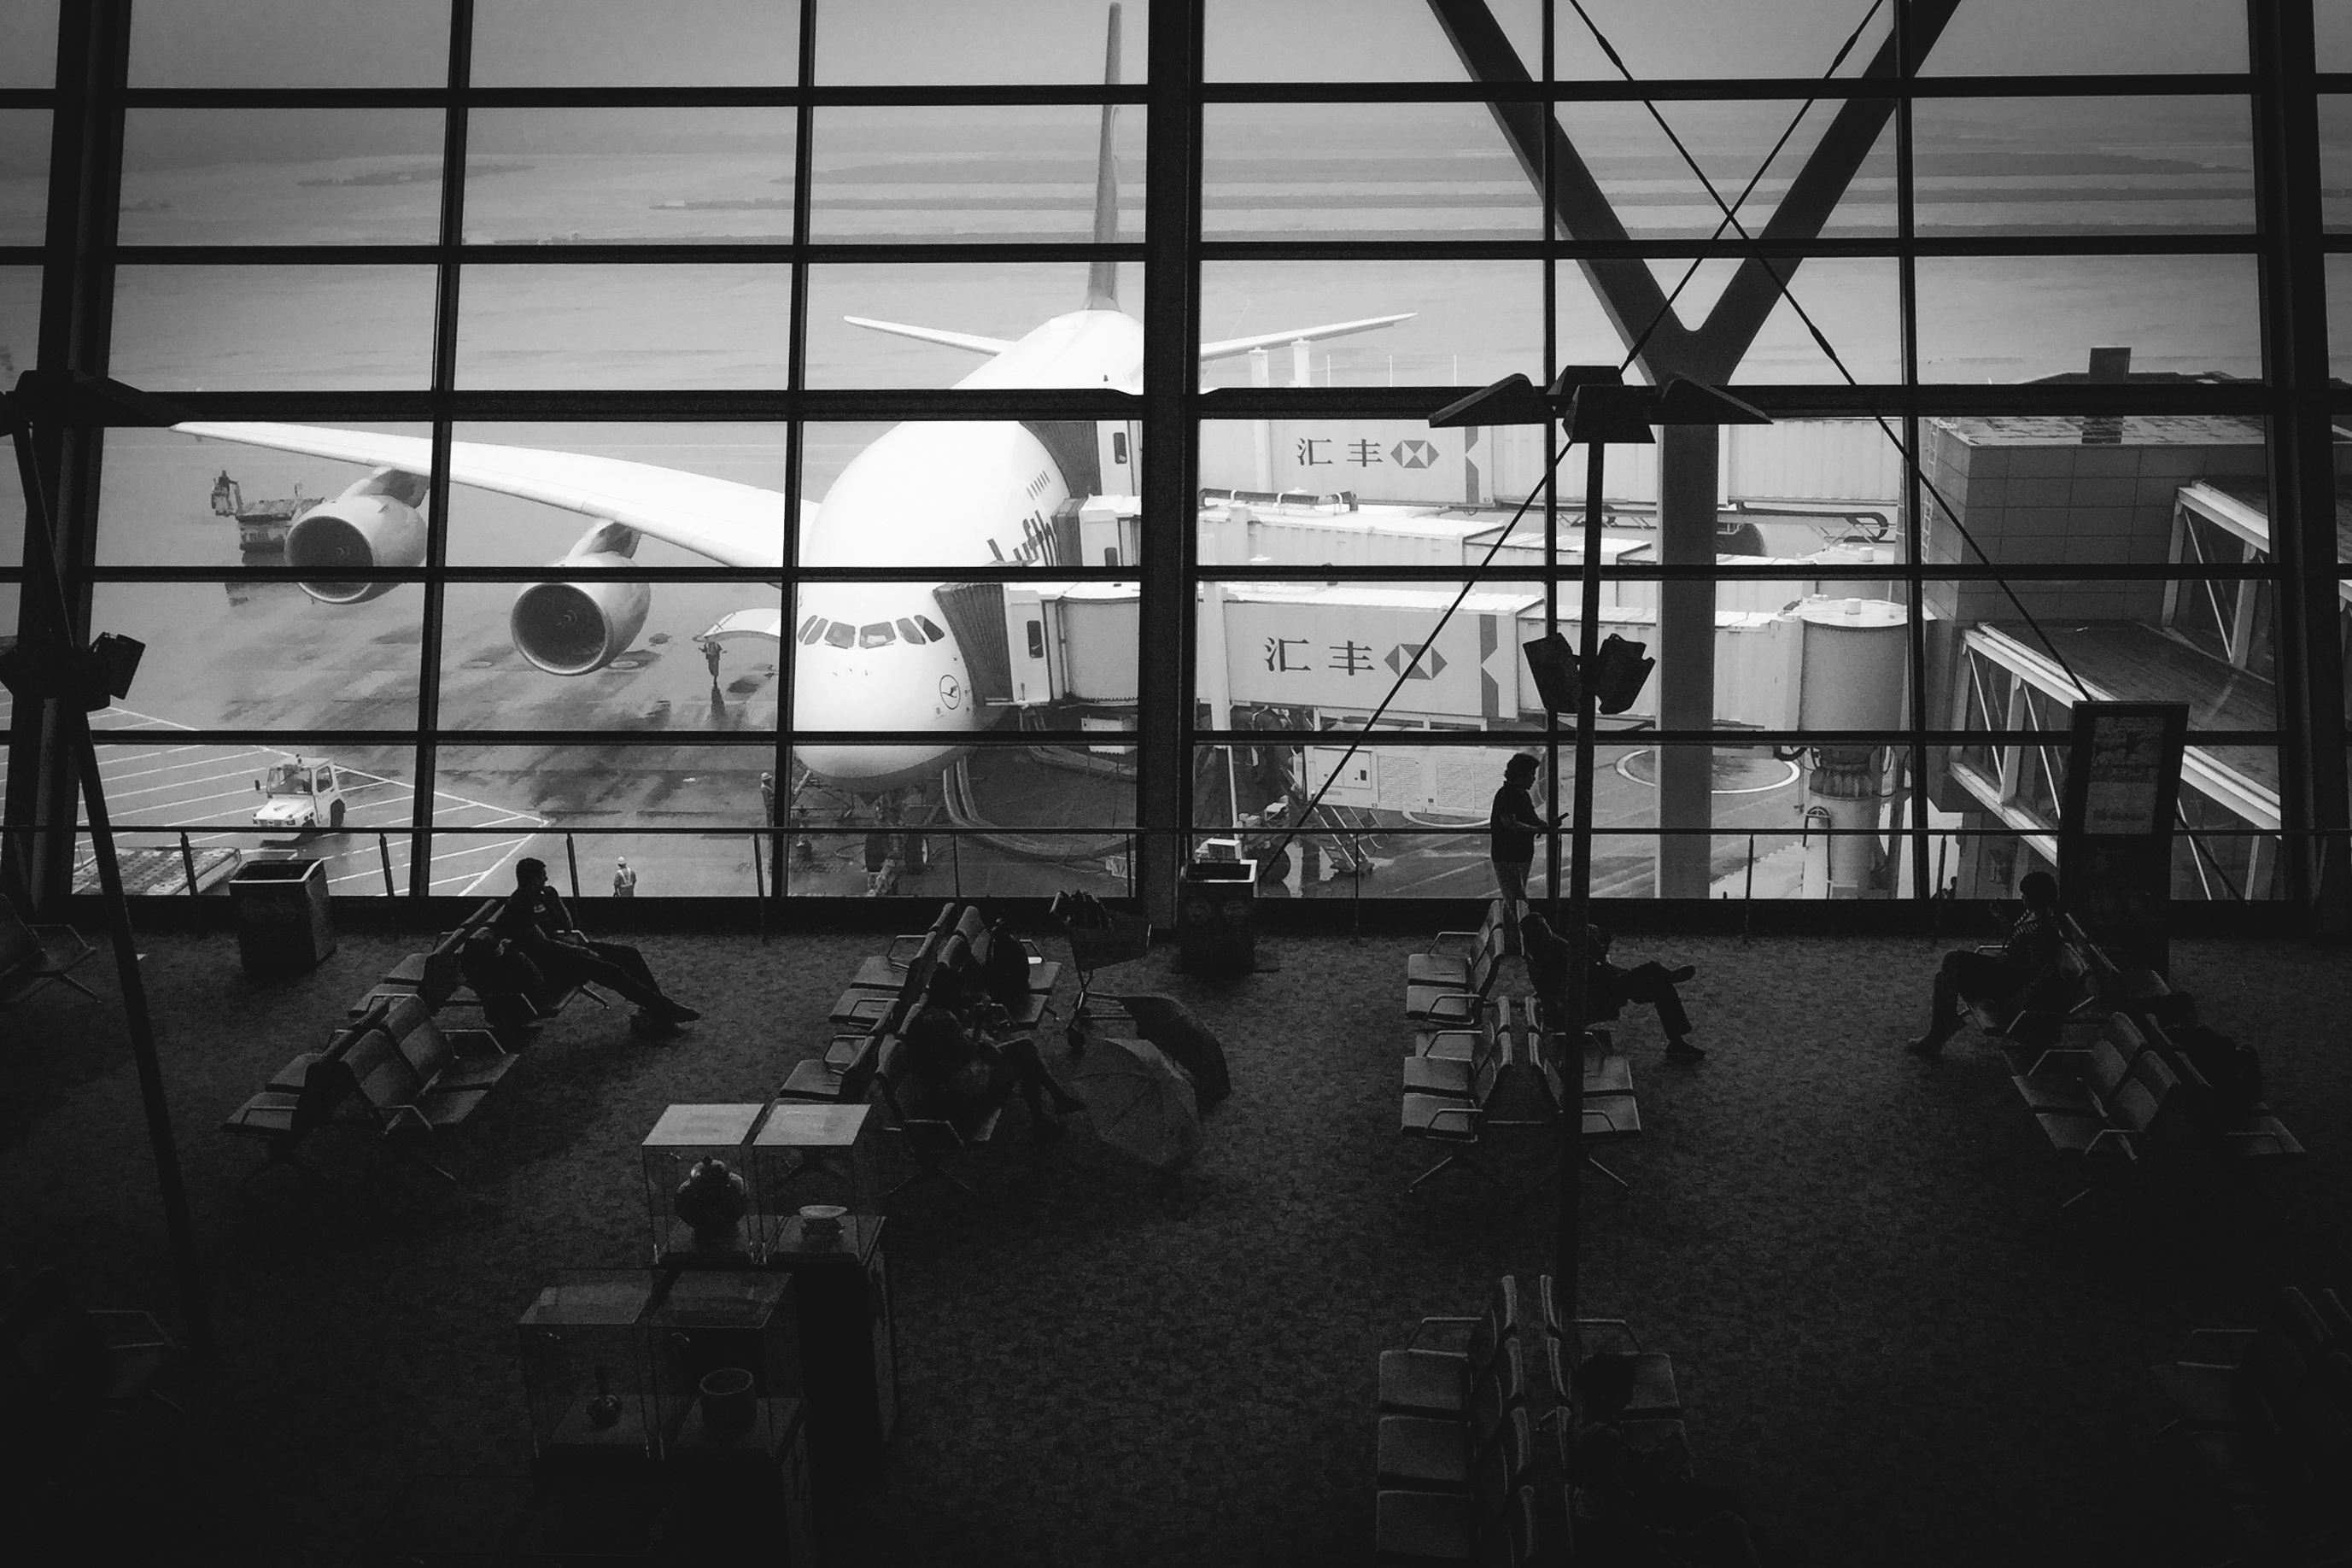
light, black and white, architecture, group, people, white, chair, window, building, airport, travel, aircraft, waiting, vehicle, darkness, business, black, furniture, monochrome, lighting, indoors, symmetry, photograph, shape, monochrome photography, film noir, transportation system, high angle shot